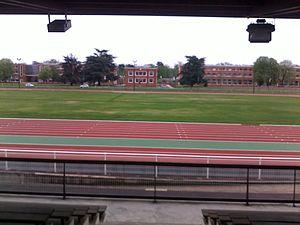
Piste d'athlétisme en plein air de l'INSEP, photo prise le 3 avril 2011